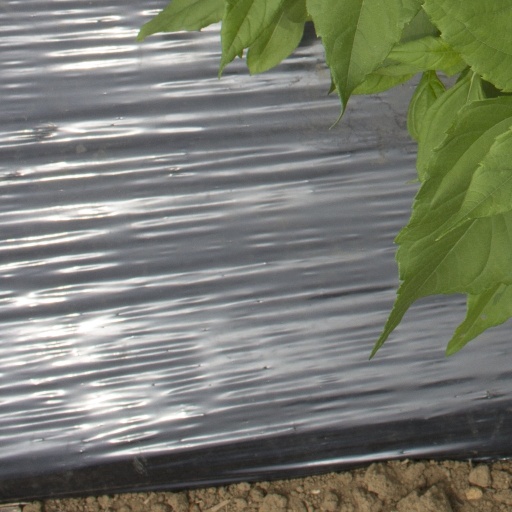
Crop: Jerusalem artichoke